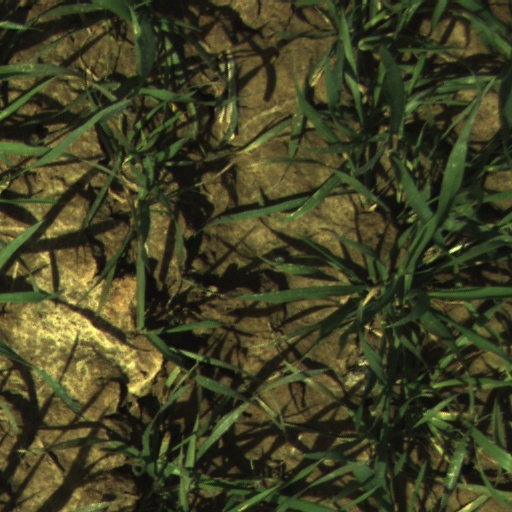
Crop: wheat